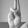
ASL letter: U